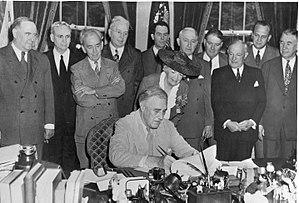
Le G.I. Bill est une loi américaine adoptée en juin 1944 par le Congrès des États-Unis, fournissant aux soldats démobilisés de la Seconde Guerre mondiale le financement de leurs études universitaires ou de formations professionnelles ainsi qu'une année d'assurance chômage.